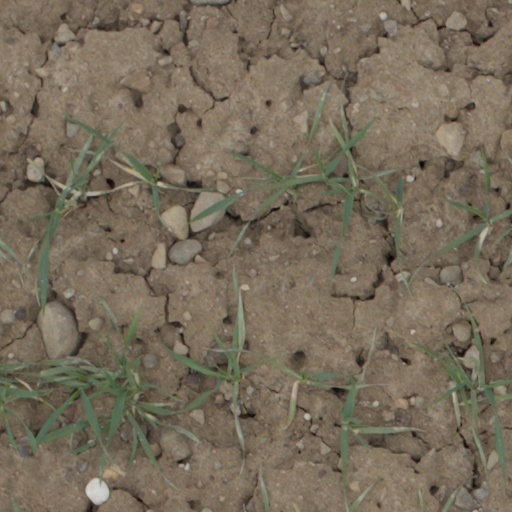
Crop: wheat